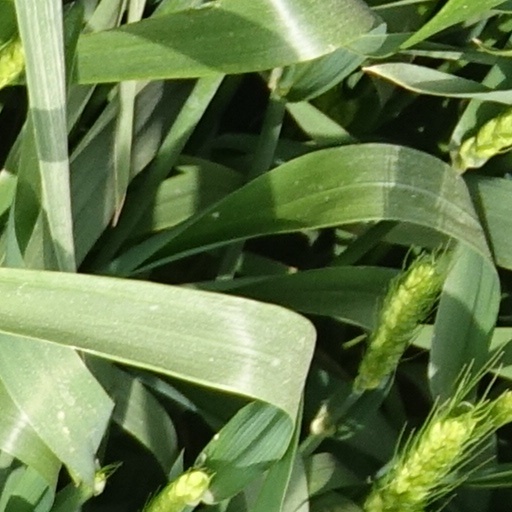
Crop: wheat